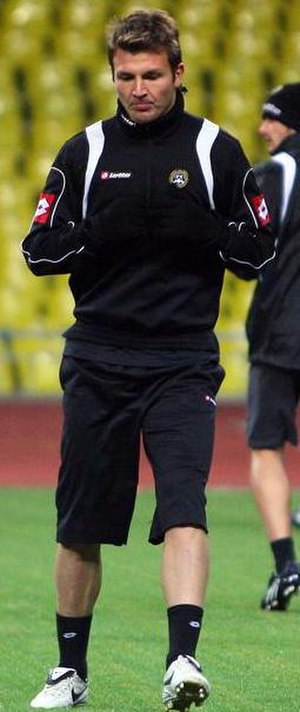
Marco Motta
Marco Motta
Marco Motta er en italiensk fodboldspiller, der spiller primært som højre back.